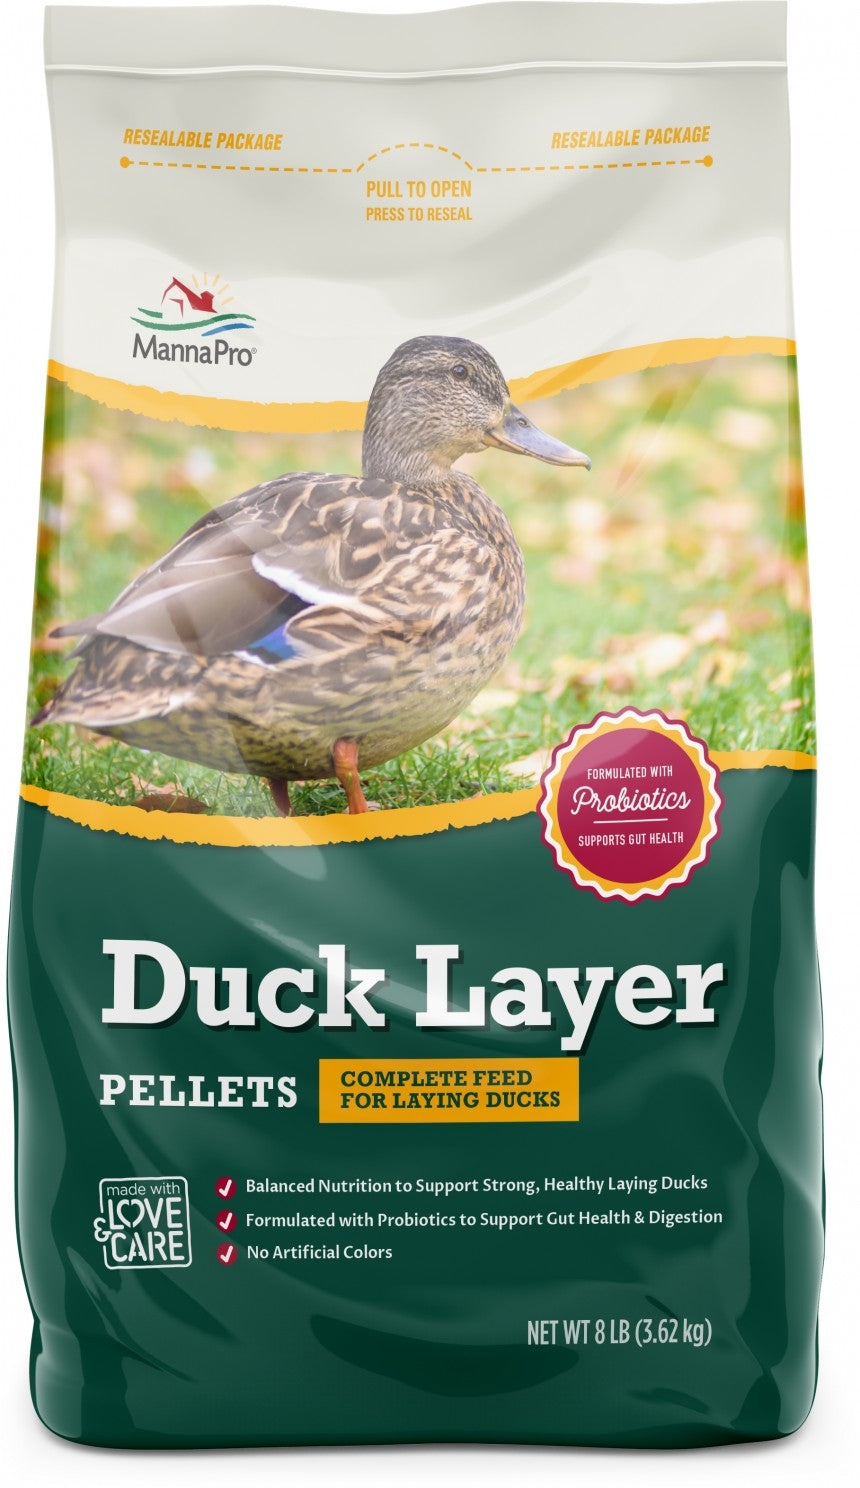
Manna Pro Duck Layer Pellets
Brand: Manna Pro
Complete Feed for Laying Ducks Balanced nutrition to support strong, healthy laying ducks Formulated with probiotics to support gut health and digestion No artificial colors Product Facts Guaranteed Analysis
Category: Business & Industrial > Agriculture > Animal Husbandry > Livestock Feed